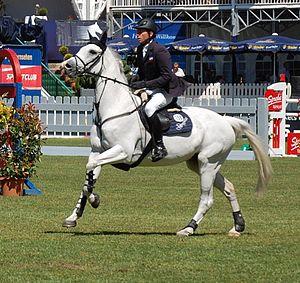
Carsten-Otto Nagel est un cavalier de saut d'obstacles et éleveur de chevaux allemand.
Corradina 2 est une jument grise du stud-book Holsteiner, montée en saut d'obstacles par le cavalier allemand Carsten-Otto Nagel, avec qui elle a été championne du monde par équipes en 2010, et vice-championne d'Europe en 2011.